Question: Please indicate a possible affordance area of scissors that can be used for holding
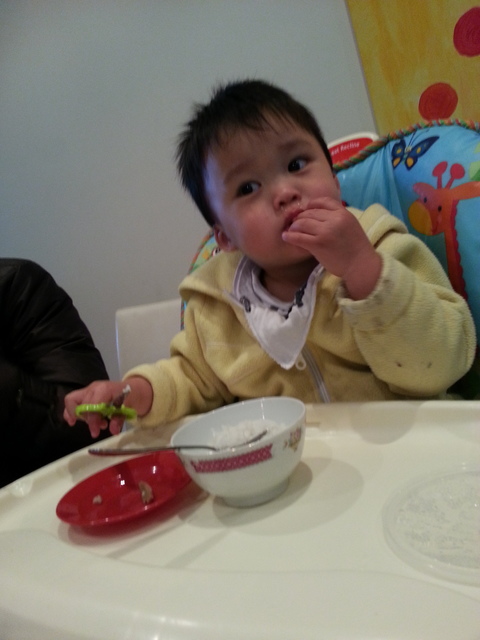
Answer: [74.5, 400.5, 140.5, 426.5]